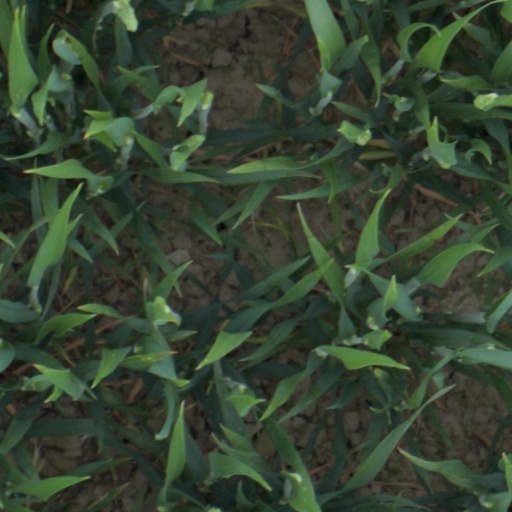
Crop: wheat